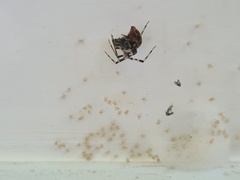
Species: Parasteatoda_tepidariorum